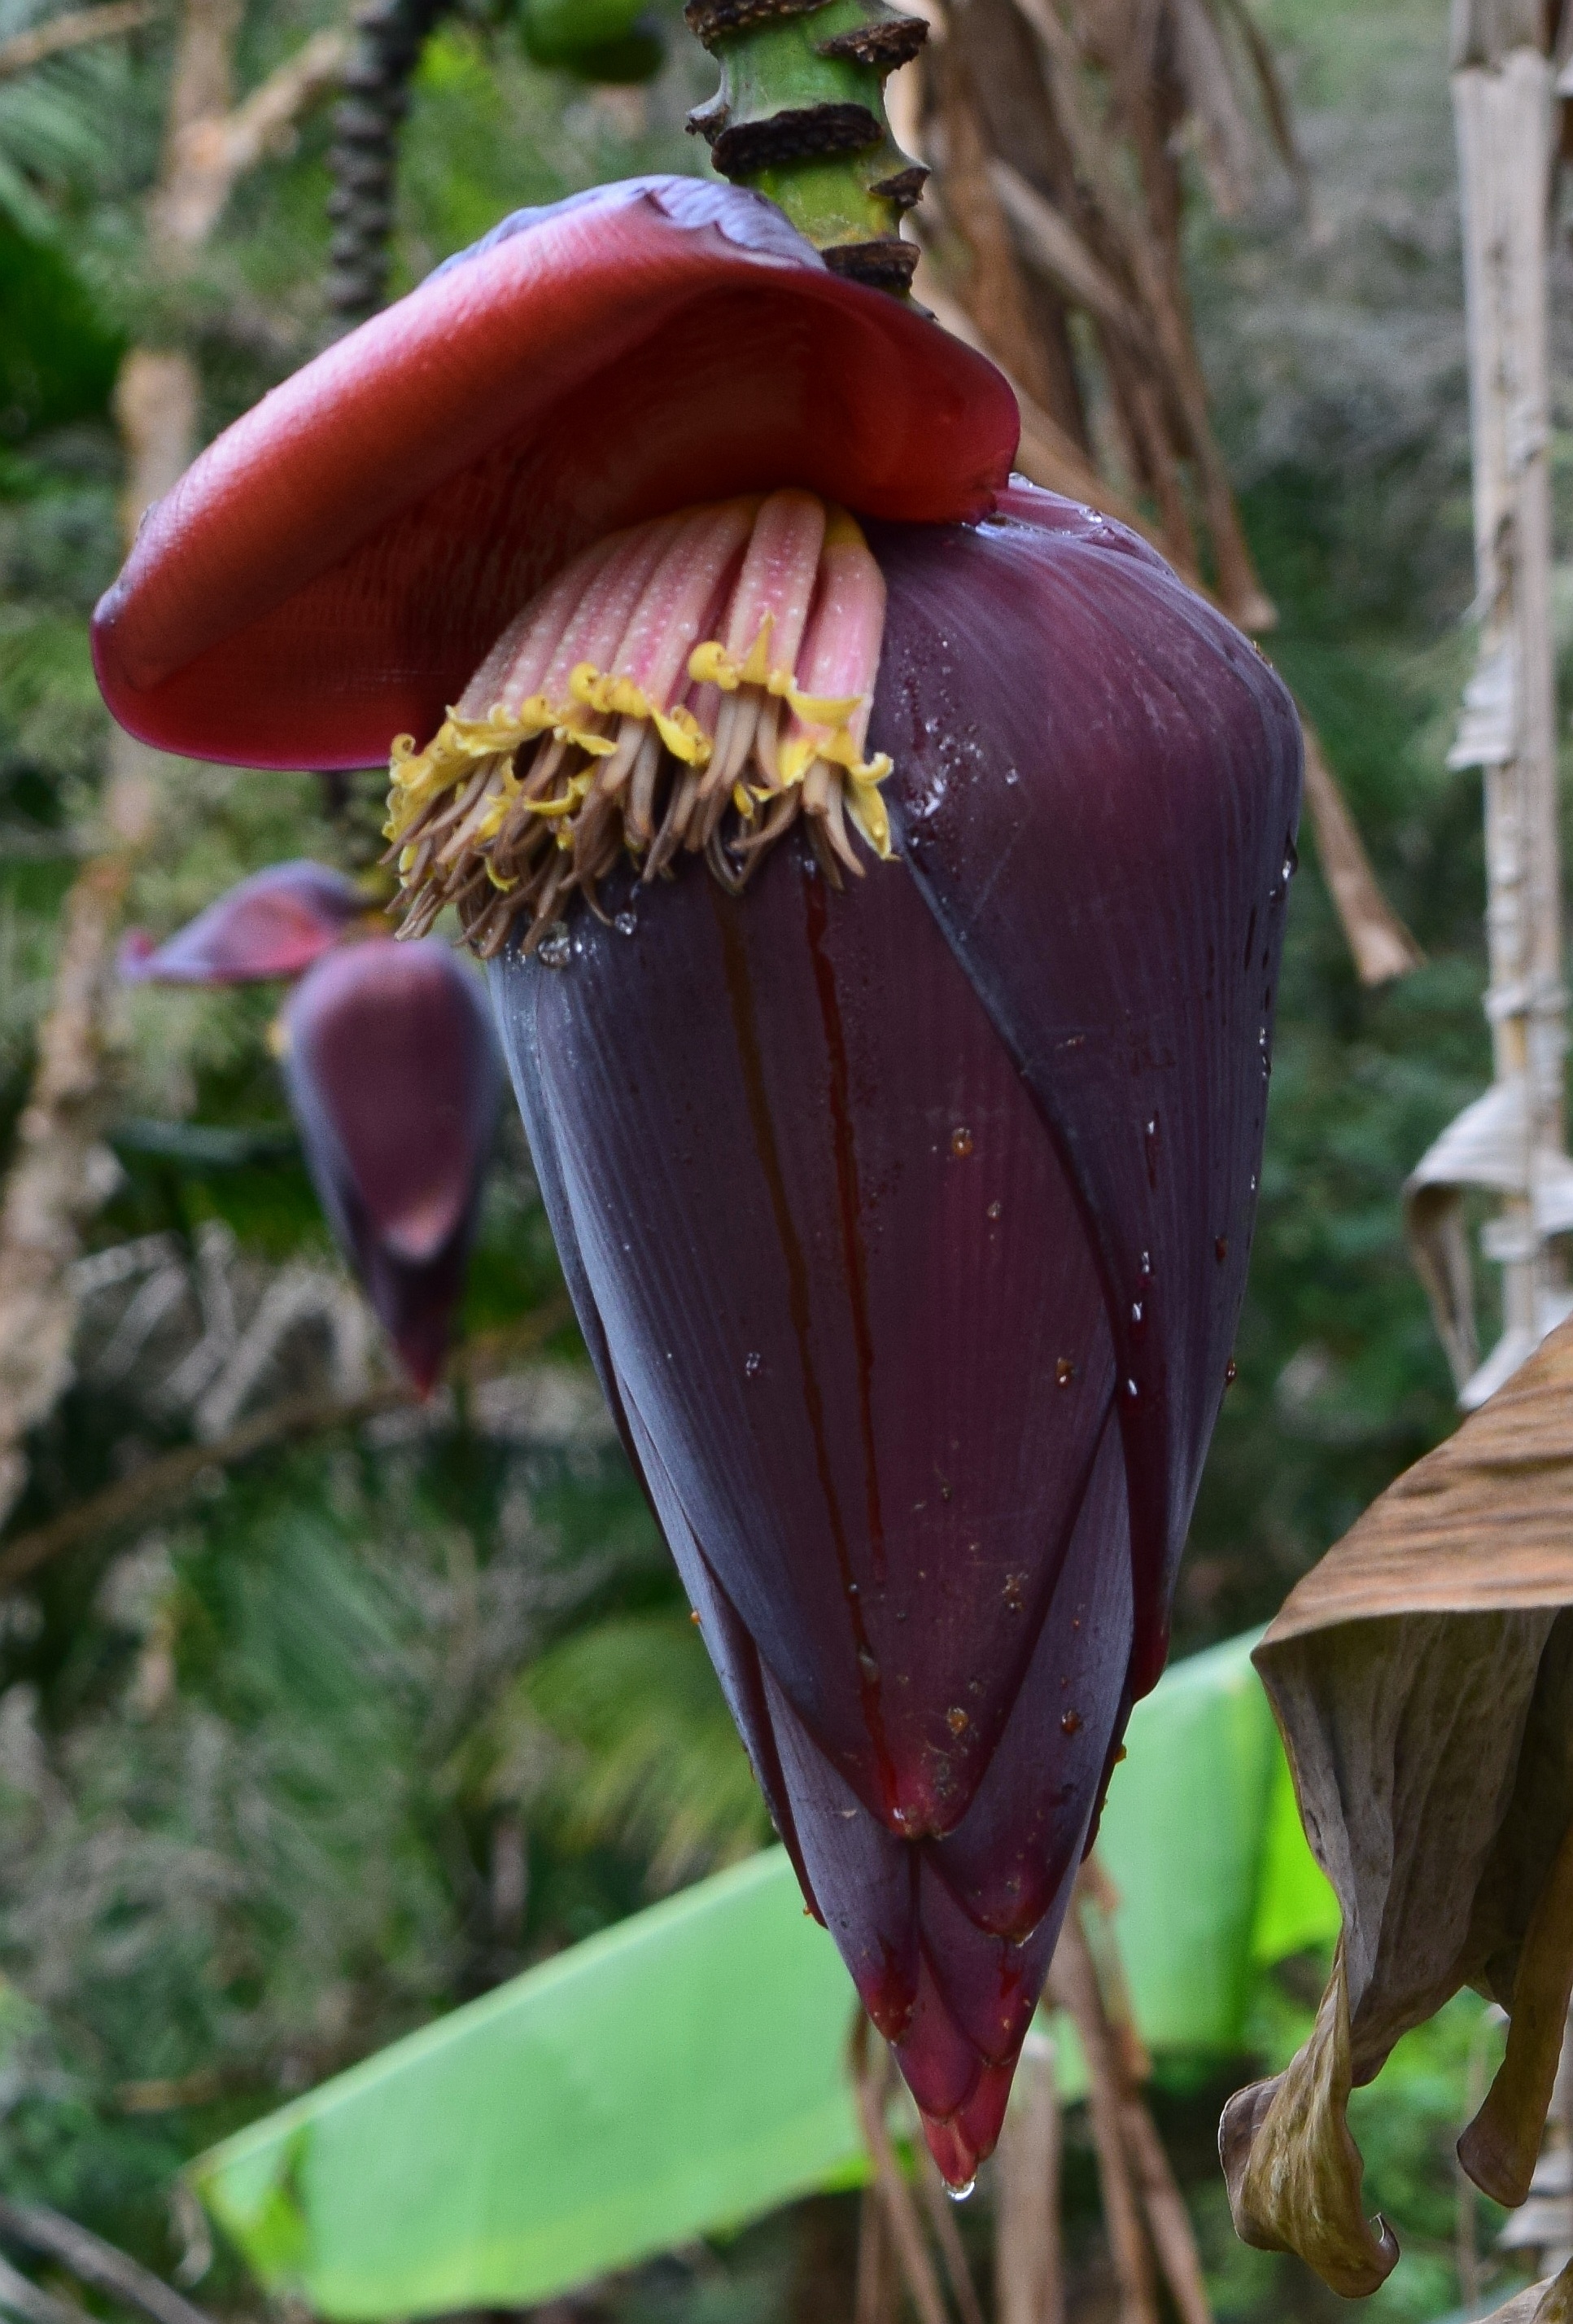
nature, growth, plant, fruit, leaf, flower, purple, petal, green, tropical, botany, banana, flora, fauna, wildflower, organic, arum, macro photography, flowering plant, banana flowers, plant stem, land plant